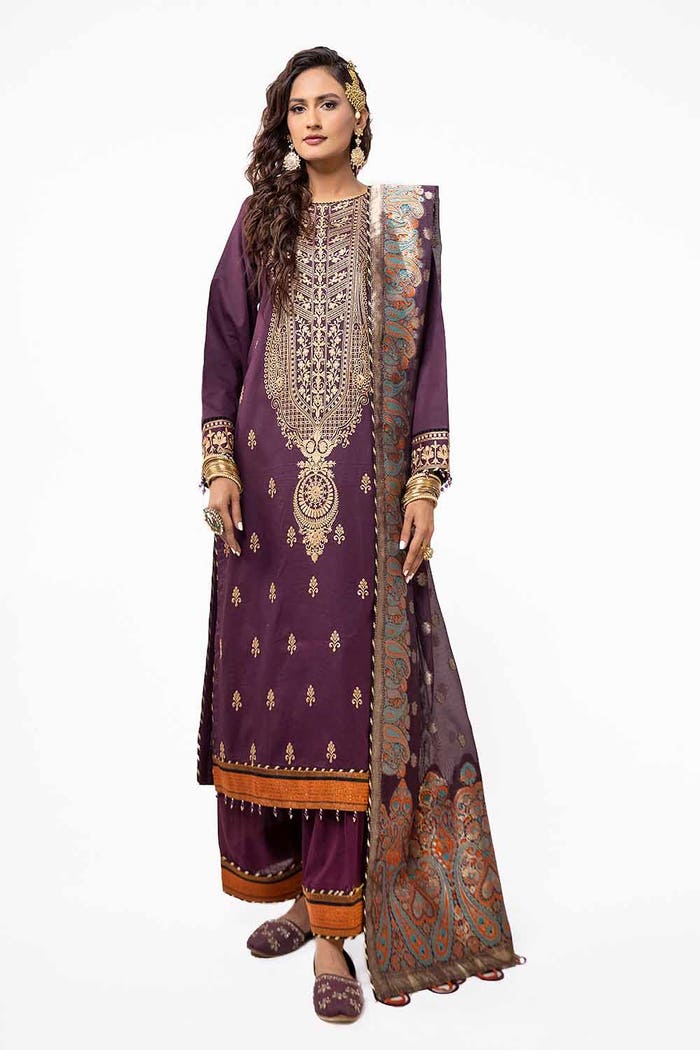
purple embroidered salwar suit